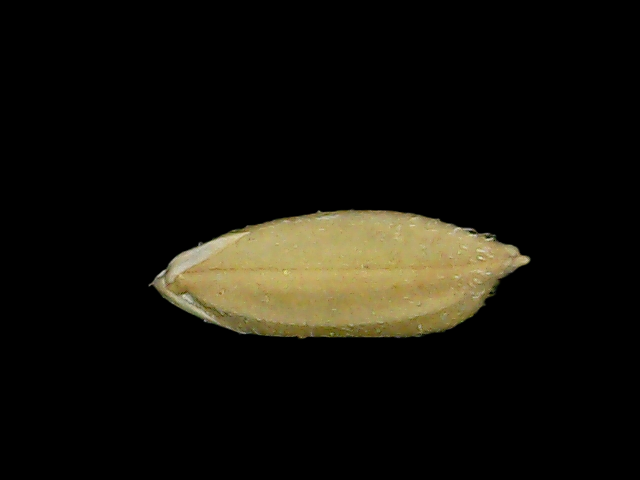
Rice variety: Bd52